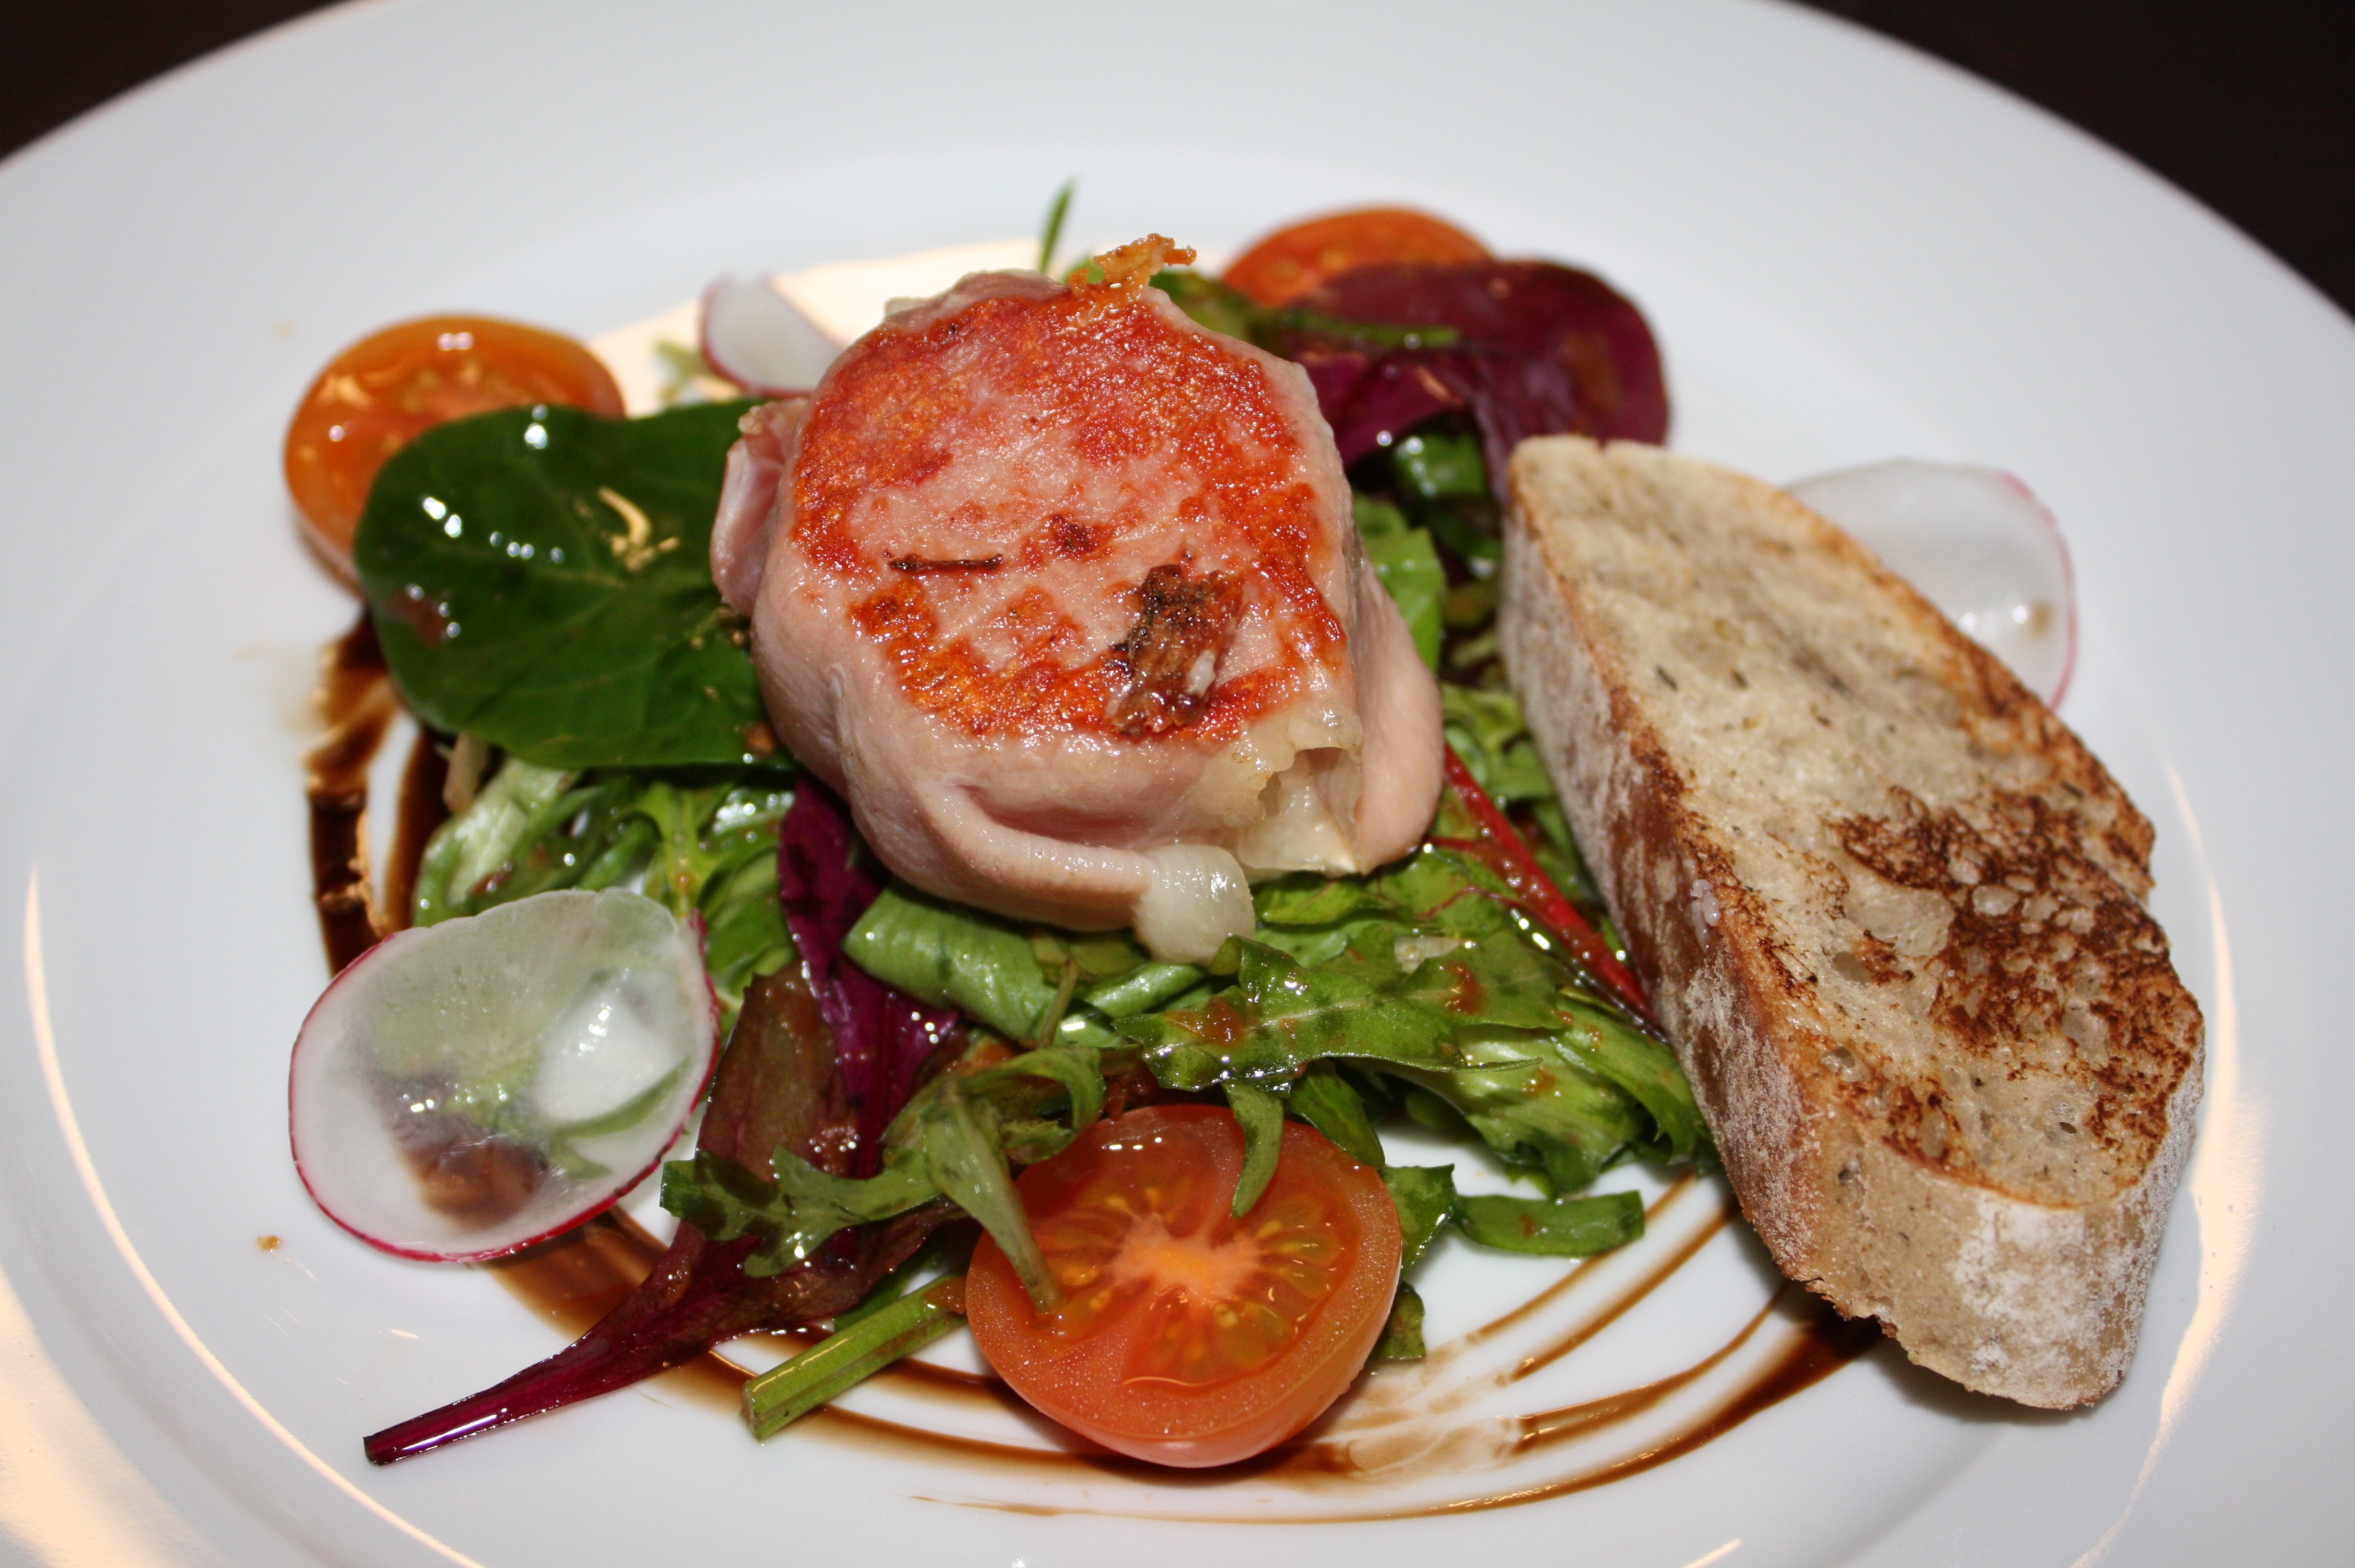
restaurant, dish, meal, food, salad, produce, vegetable, breakfast, gourmet, eat, meat, lunch, cuisine, delicious, prosciutto, nutrition, starter, gastronomy, benefit from, brunch, bruschetta, hors d oeuvre, salt cured meat